Kari Hiran

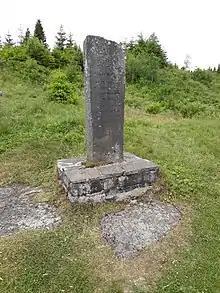
Kari Hiran memorial

Kari Rasmusdatter Hiran, was a Norwegian farmer and war heroine. She is known for her act during the invasion of Norway by Charles XII of Sweden during the Great Northern War in 1716. She gave the Swedish army false information about the size and plans of the Norwegian army, which evidently caused the Swedish monarch to interrupt his attempt to conquer Norway and return to Sweden. A memorial stone was raised for her in 1956.